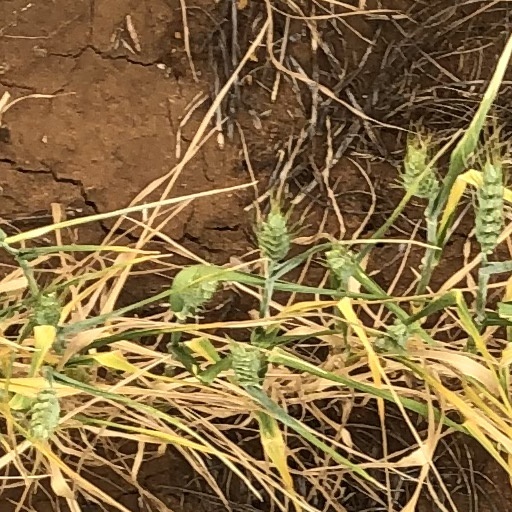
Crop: wheat